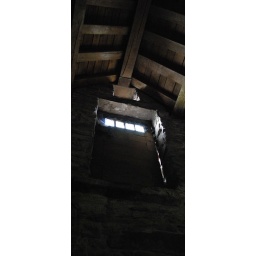
door in the roof